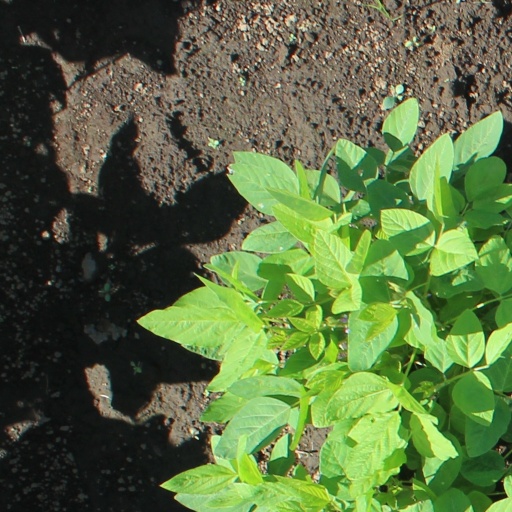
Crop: soybean